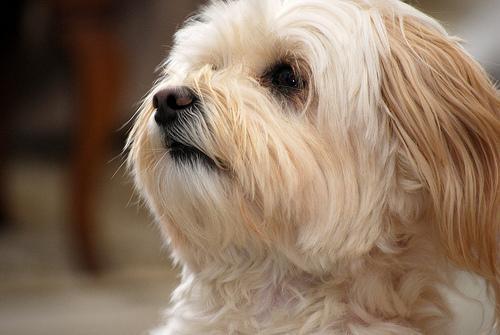
havanese